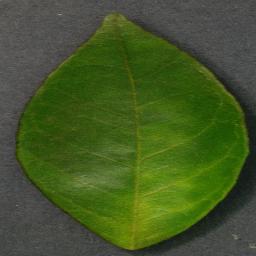
Label: Orange___Haunglongbing_(Citrus_greening)